Pier Augusto Breccia

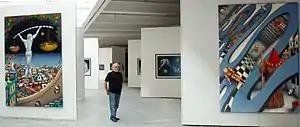
Pier Augusto Breccia. Exhibition: "Hermeneutic Painting", Manege Museum, Saint Petersburg, 2011.

From the very beginning of his journey as an artist, Breccia was extremely prolific. His first ten years of artistic production and philosophic reflections were presented in his 1992 book, “Animus-Anima”, a monumental work, “densely reasoned and rigidly philosophic” which includes 500 images of his paintings and reveals with great lucidity the theoretical postulates of Ideomorphism.